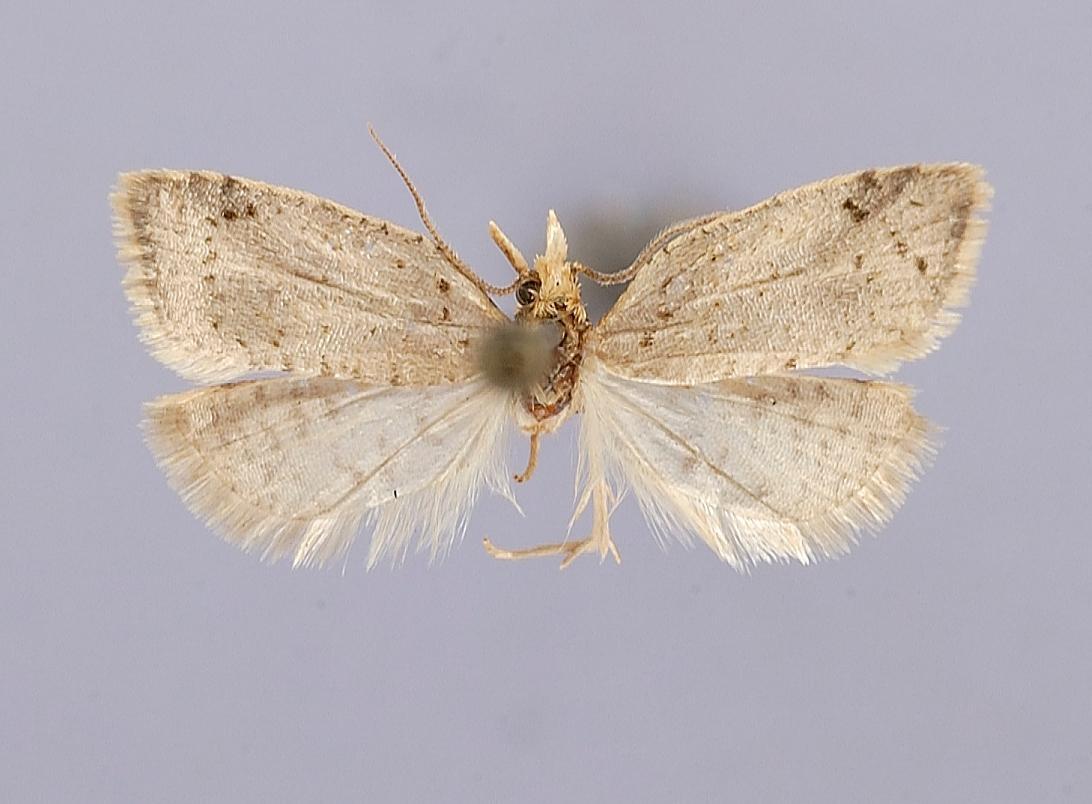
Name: Oryguncus oribasus
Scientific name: Oryguncus oribasus Razowski, 1988
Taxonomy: Animalia, Arthropoda, Insecta, Lepidoptera, Tortricidae
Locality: Cusco, Machu Picchu, 2700 m, Cusco, Peru
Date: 6 Feb 1959